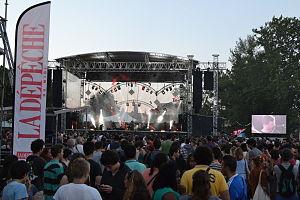
Rio Loco 2015 à Toulouse.
L'Occitanie est une région administrative française créée par la réforme territoriale de 2014 comportant 13 départements, et qui résulte de la fusion des anciennes régions Languedoc-Roussillon et Midi-Pyrénées. Temporairement appelée Languedoc-Roussillon-Midi-Pyrénées, le nom « Occitanie » est officiel depuis le 28 septembre 2016 et effectif depuis le 30 septembre 2016. S'il est sous-titré « Pyrénées-Méditerranée » par le conseil régional, ce sous-titre n'apparaît pas dans le Journal officiel de la République française. Le conseil régional est présidée par Carole Delga depuis le 4 janvier 2016, et son chef-lieu est Toulouse.